Dominican Republic national football team

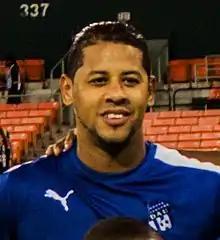
Miguel Lloyd played numerous games for the Dominican Republic

In 2012, the Dominicans were able to qualify for the 2012 Caribbean Cup. On 7 December they beat hosts Antigua and Barbuda 2–1 but fell 2–1 against Haiti and Trinidad and Tobago.